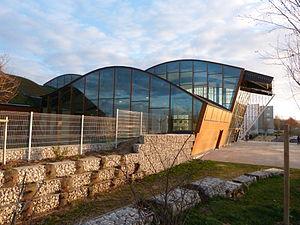
Façade nord.
Mantes-la-Jolie est une commune française du département des Yvelines et de la région Île-de-France, chef-lieu d'arrondissement. C'est une ville moyenne, située sur la rive gauche de la Seine, à 57 km à l'ouest de Paris.